Southbury Loop

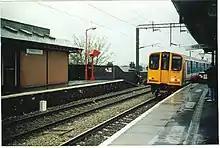
Theobalds Grove Railway Station with a Class 315 on a local service

By the 1980s these units were being withdrawn and replaced by more modern stock. Since then the branch has generally been worked by either Class 315 or Class 317 EMUs.